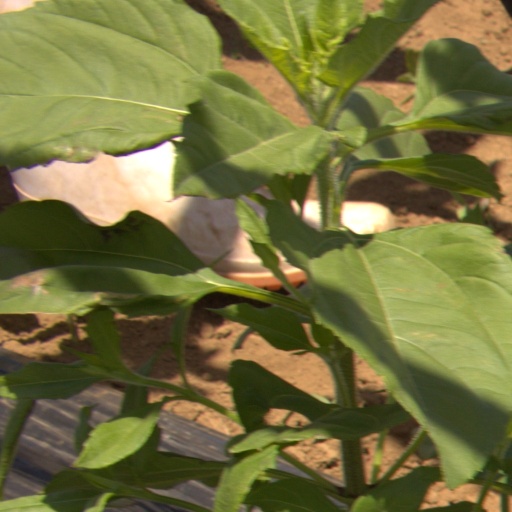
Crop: Jerusalem artichoke